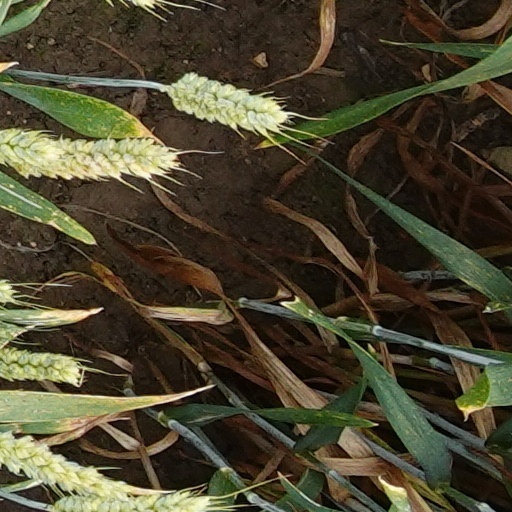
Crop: wheat